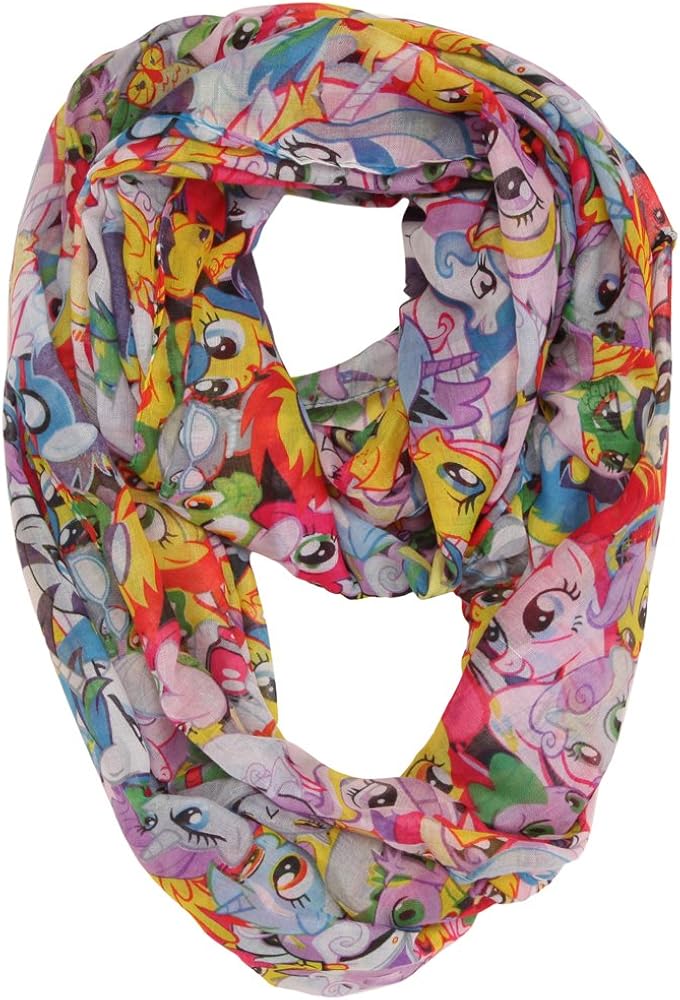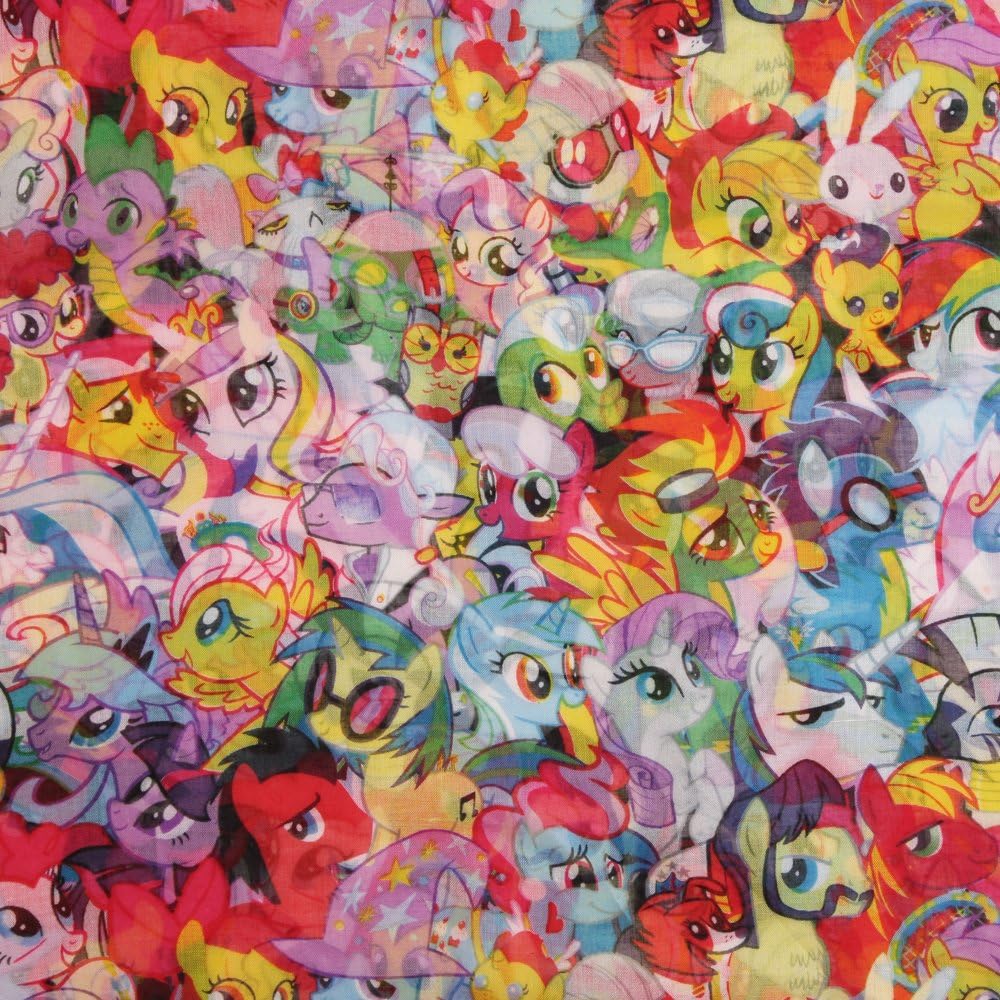
My Little Pony All Over Print Fashion Infinity Scarf
Category: AMAZON FASHION
This officially licensed My Little Pony scarf features the ponies in an all over print on a 100% Polyester infinity scarf, that is light enough to wear year round.
Features: Polyester | Hand Wash Only | Officially licensed My Little Pony scarf | 100% Polyester - light material for year round wear | Infinity style scarf